Saint Joseph's School, Malang

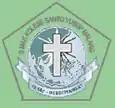
Crest of Kolese Santo Yusup

Saint Joseph College (Kolese Santo Yusup (abb. KOSAYU) or Hwa Ind in Tionghua Indonesia) is a privately owned Catholic school in Malang, East Java, Indonesia. They enroll students starting from kindergarten through year 12.